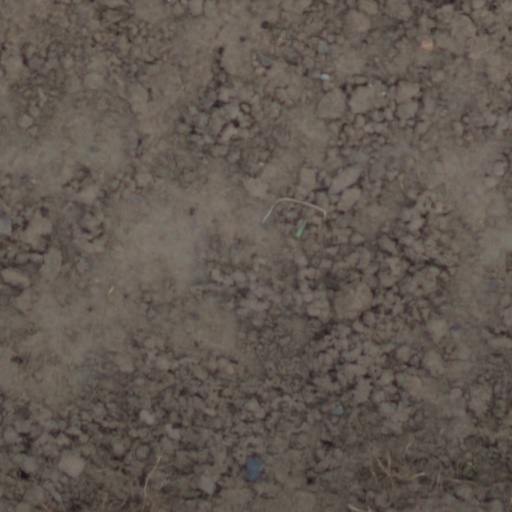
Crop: wheat